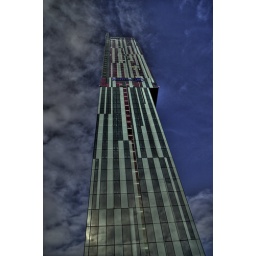
Gotta be the most photgraphed tower in Manchester. Dont like the pic much but love the clouds lol